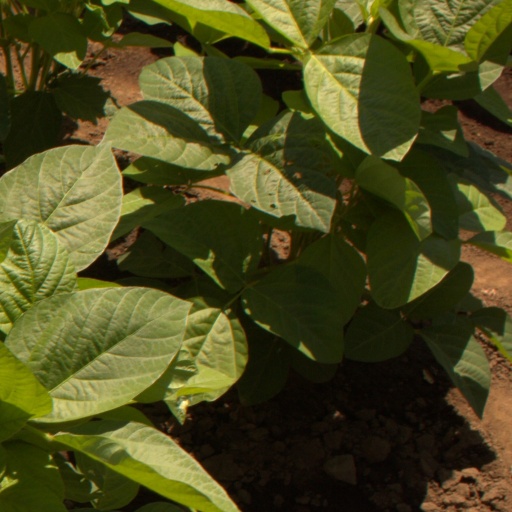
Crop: soybean